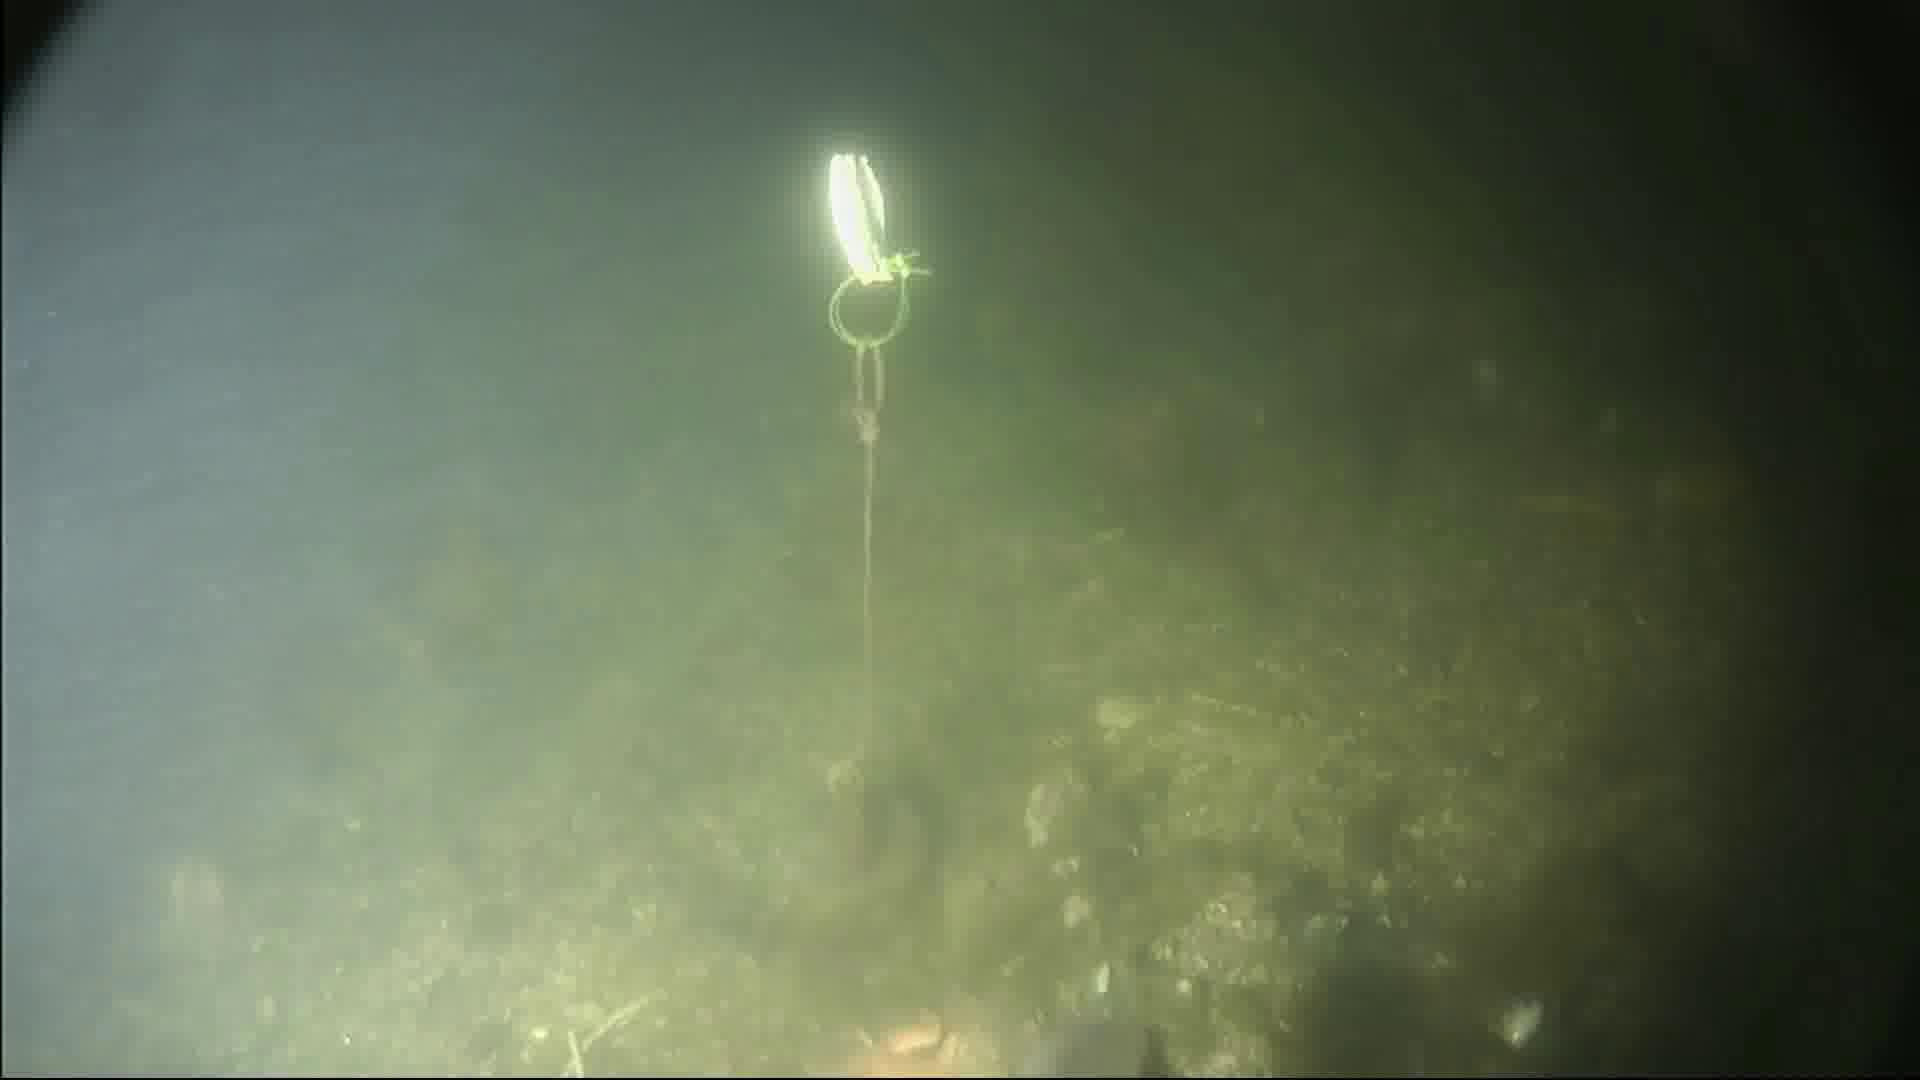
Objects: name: fish
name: starfish
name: crab